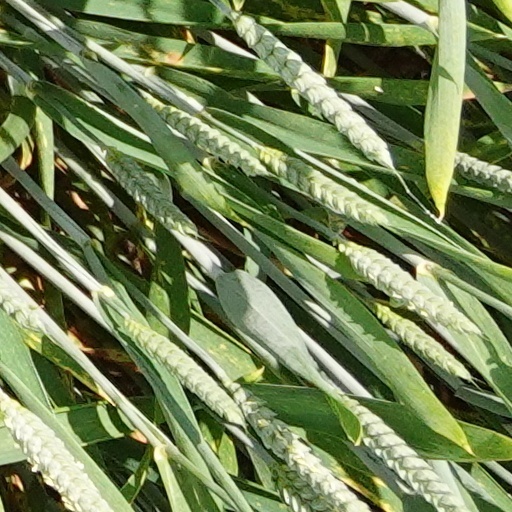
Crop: wheat